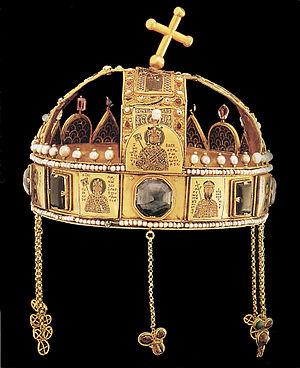
La Couronne de saint Étienne ou Sainte Couronne hongroise est un regalia, symbole de la monarchie hongroise et l'un des attributs de la souveraineté hongroise.